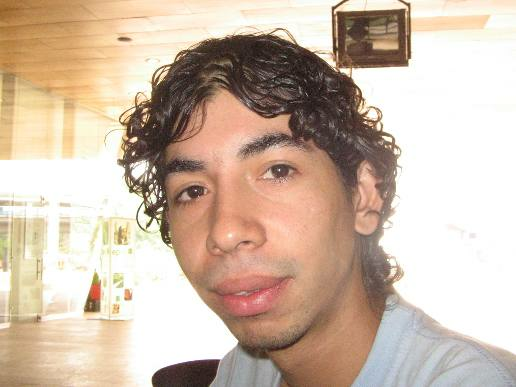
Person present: Yes